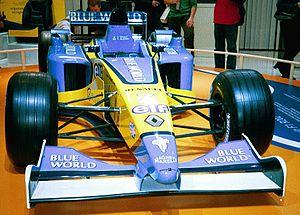
Renault F1 Team est une écurie de Formule 1, appartenant au constructeur automobile français Renault, engagée sous le nom commercial Renault DP World F1 Team depuis 2020. Elle participe au championnat du monde de Formule 1 en tant que constructeur de châssis et motoriste de 1977 à 1985, de 2002 à 2011 et à partir de 2016. Sur les périodes intermédiaires, Renault s'en est tenue au rôle de motoriste.